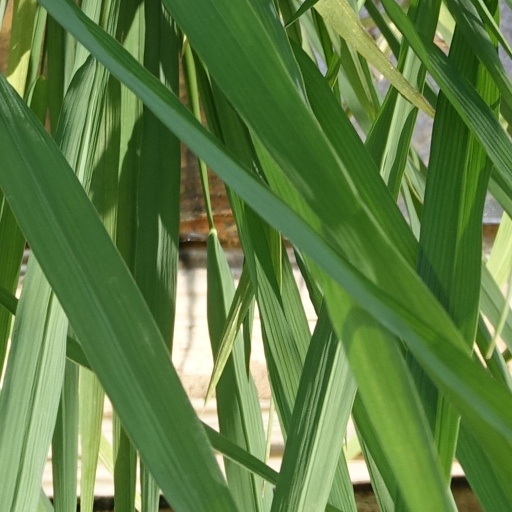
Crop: rice